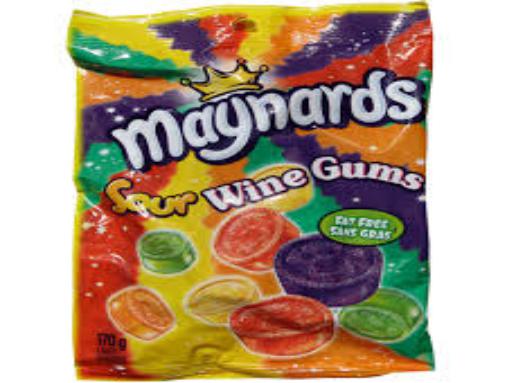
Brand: Maynards
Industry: Food